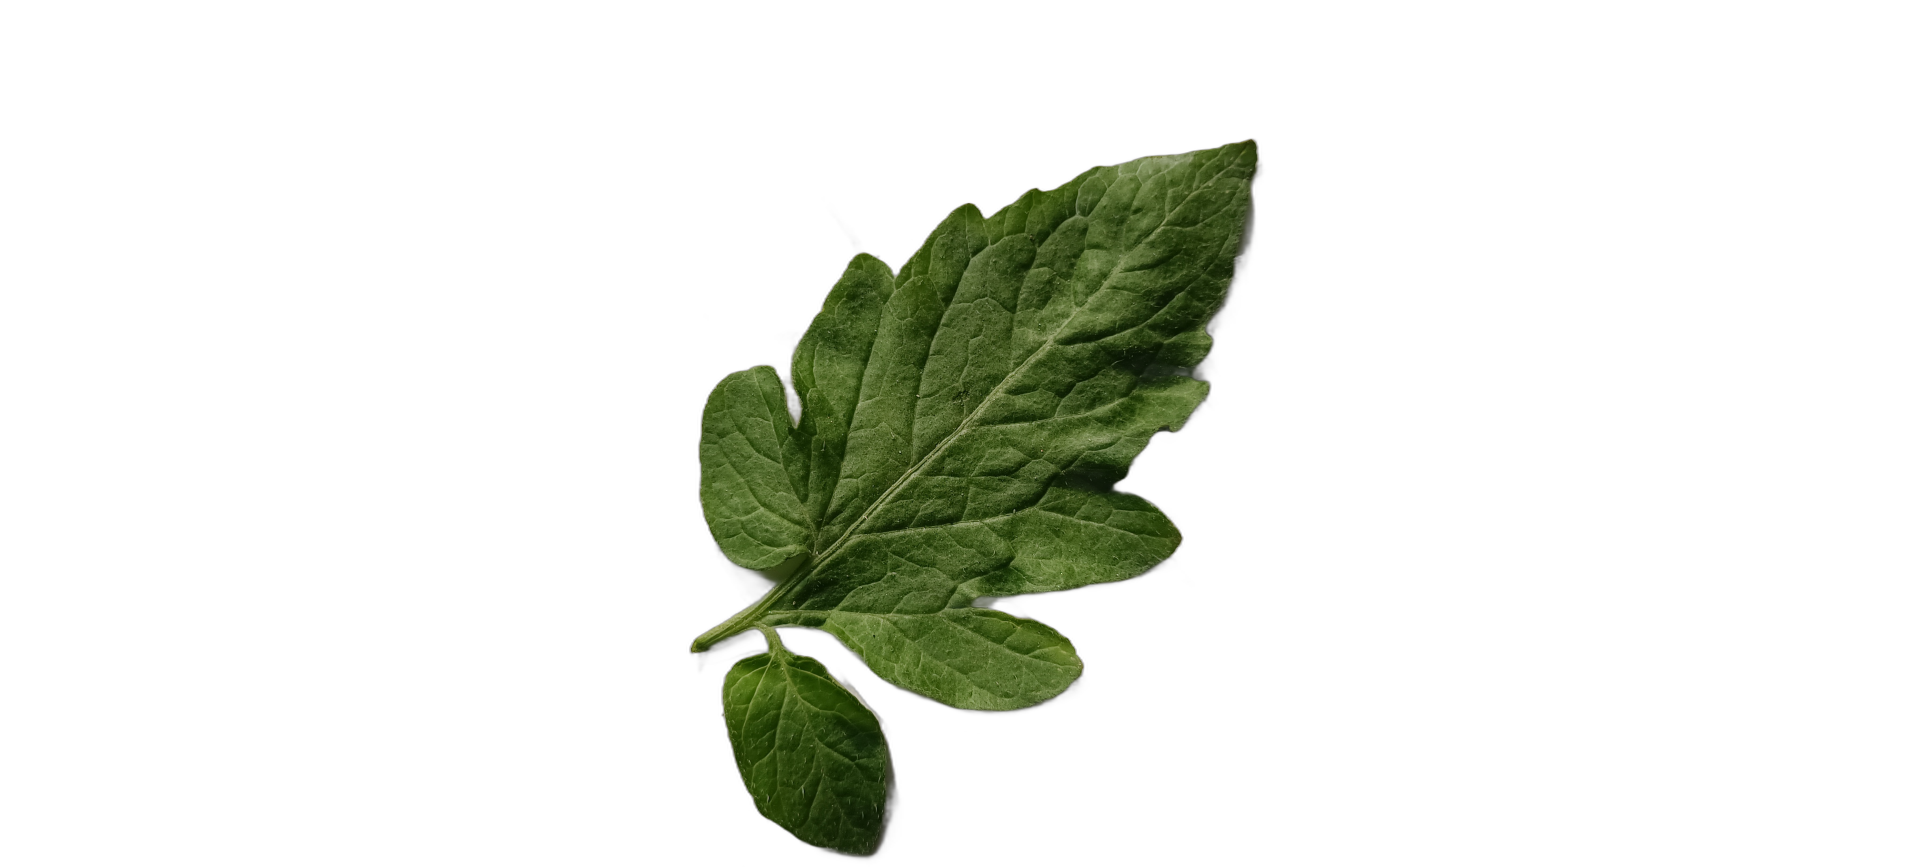
Crop: Tomato
Label: Healthy